Lehi (prophet)

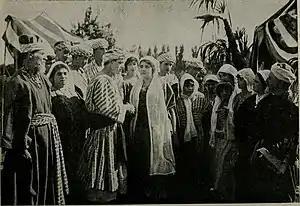
Still of Lehi's family from the lost film, "Life of Nephi" (1915)

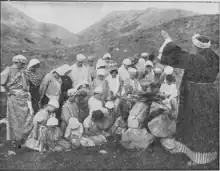
"Arrival in the promised land" still from "Life of Nephi" (Lehi at right)

In the Book of Mormon, Lehi is a descendant of Joseph of Egypt, husband of Sariah, and father of Laman, Lemuel, Sam, Nephi, Jacob, Joseph, and two or more daughters. He lives in Jerusalem around 600 years before the coming of Jesus Christ in a time when many prophets are preaching the city would be destroyed. After hearing this, he prays on behalf of the people and has a vision from God of the destruction of Jerusalem. Following this vision, he begins to preach to the people that they need to repent, but they try to kill him. The Lord commands Lehi to take his family and any supplies they need and leave everything else behind. He then builds an altar and offers burnt sacrifices in thanks to the Lord for saving his family. His sons Laman and Lemuel complain about leaving everything behind.